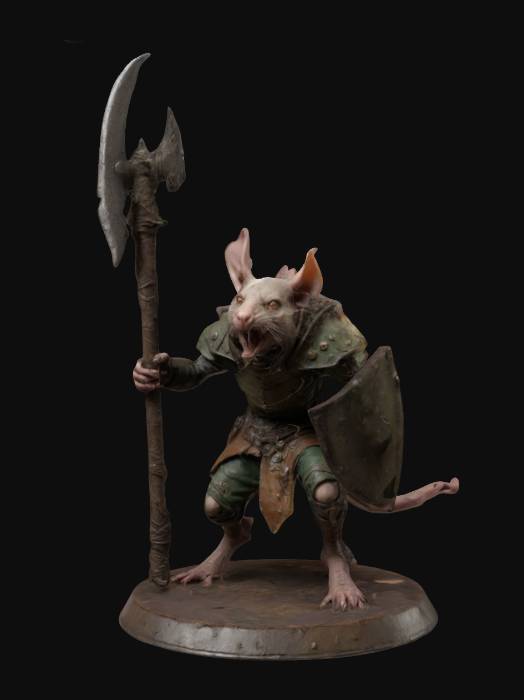
미적 점수 (1~10점): 5